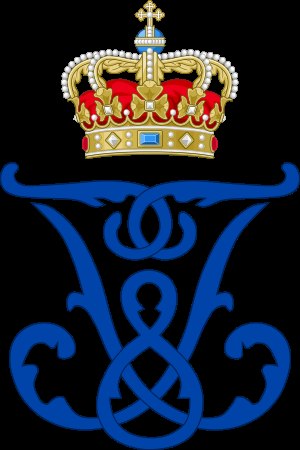
Frederik 8. / Titler, prædikater og æresbevisninger
Monogram
Frederik 8. var konge af Danmark fra 1906 til 1912.